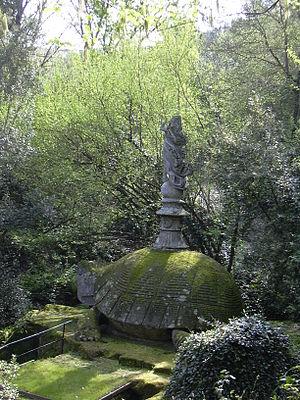
Les Jardins de Bomarzo, appelés aussi Parc des monstres, sont un complexe monumental situé dans la commune de Bomarzo dans la province de Viterbe au nord du Latium en Italie